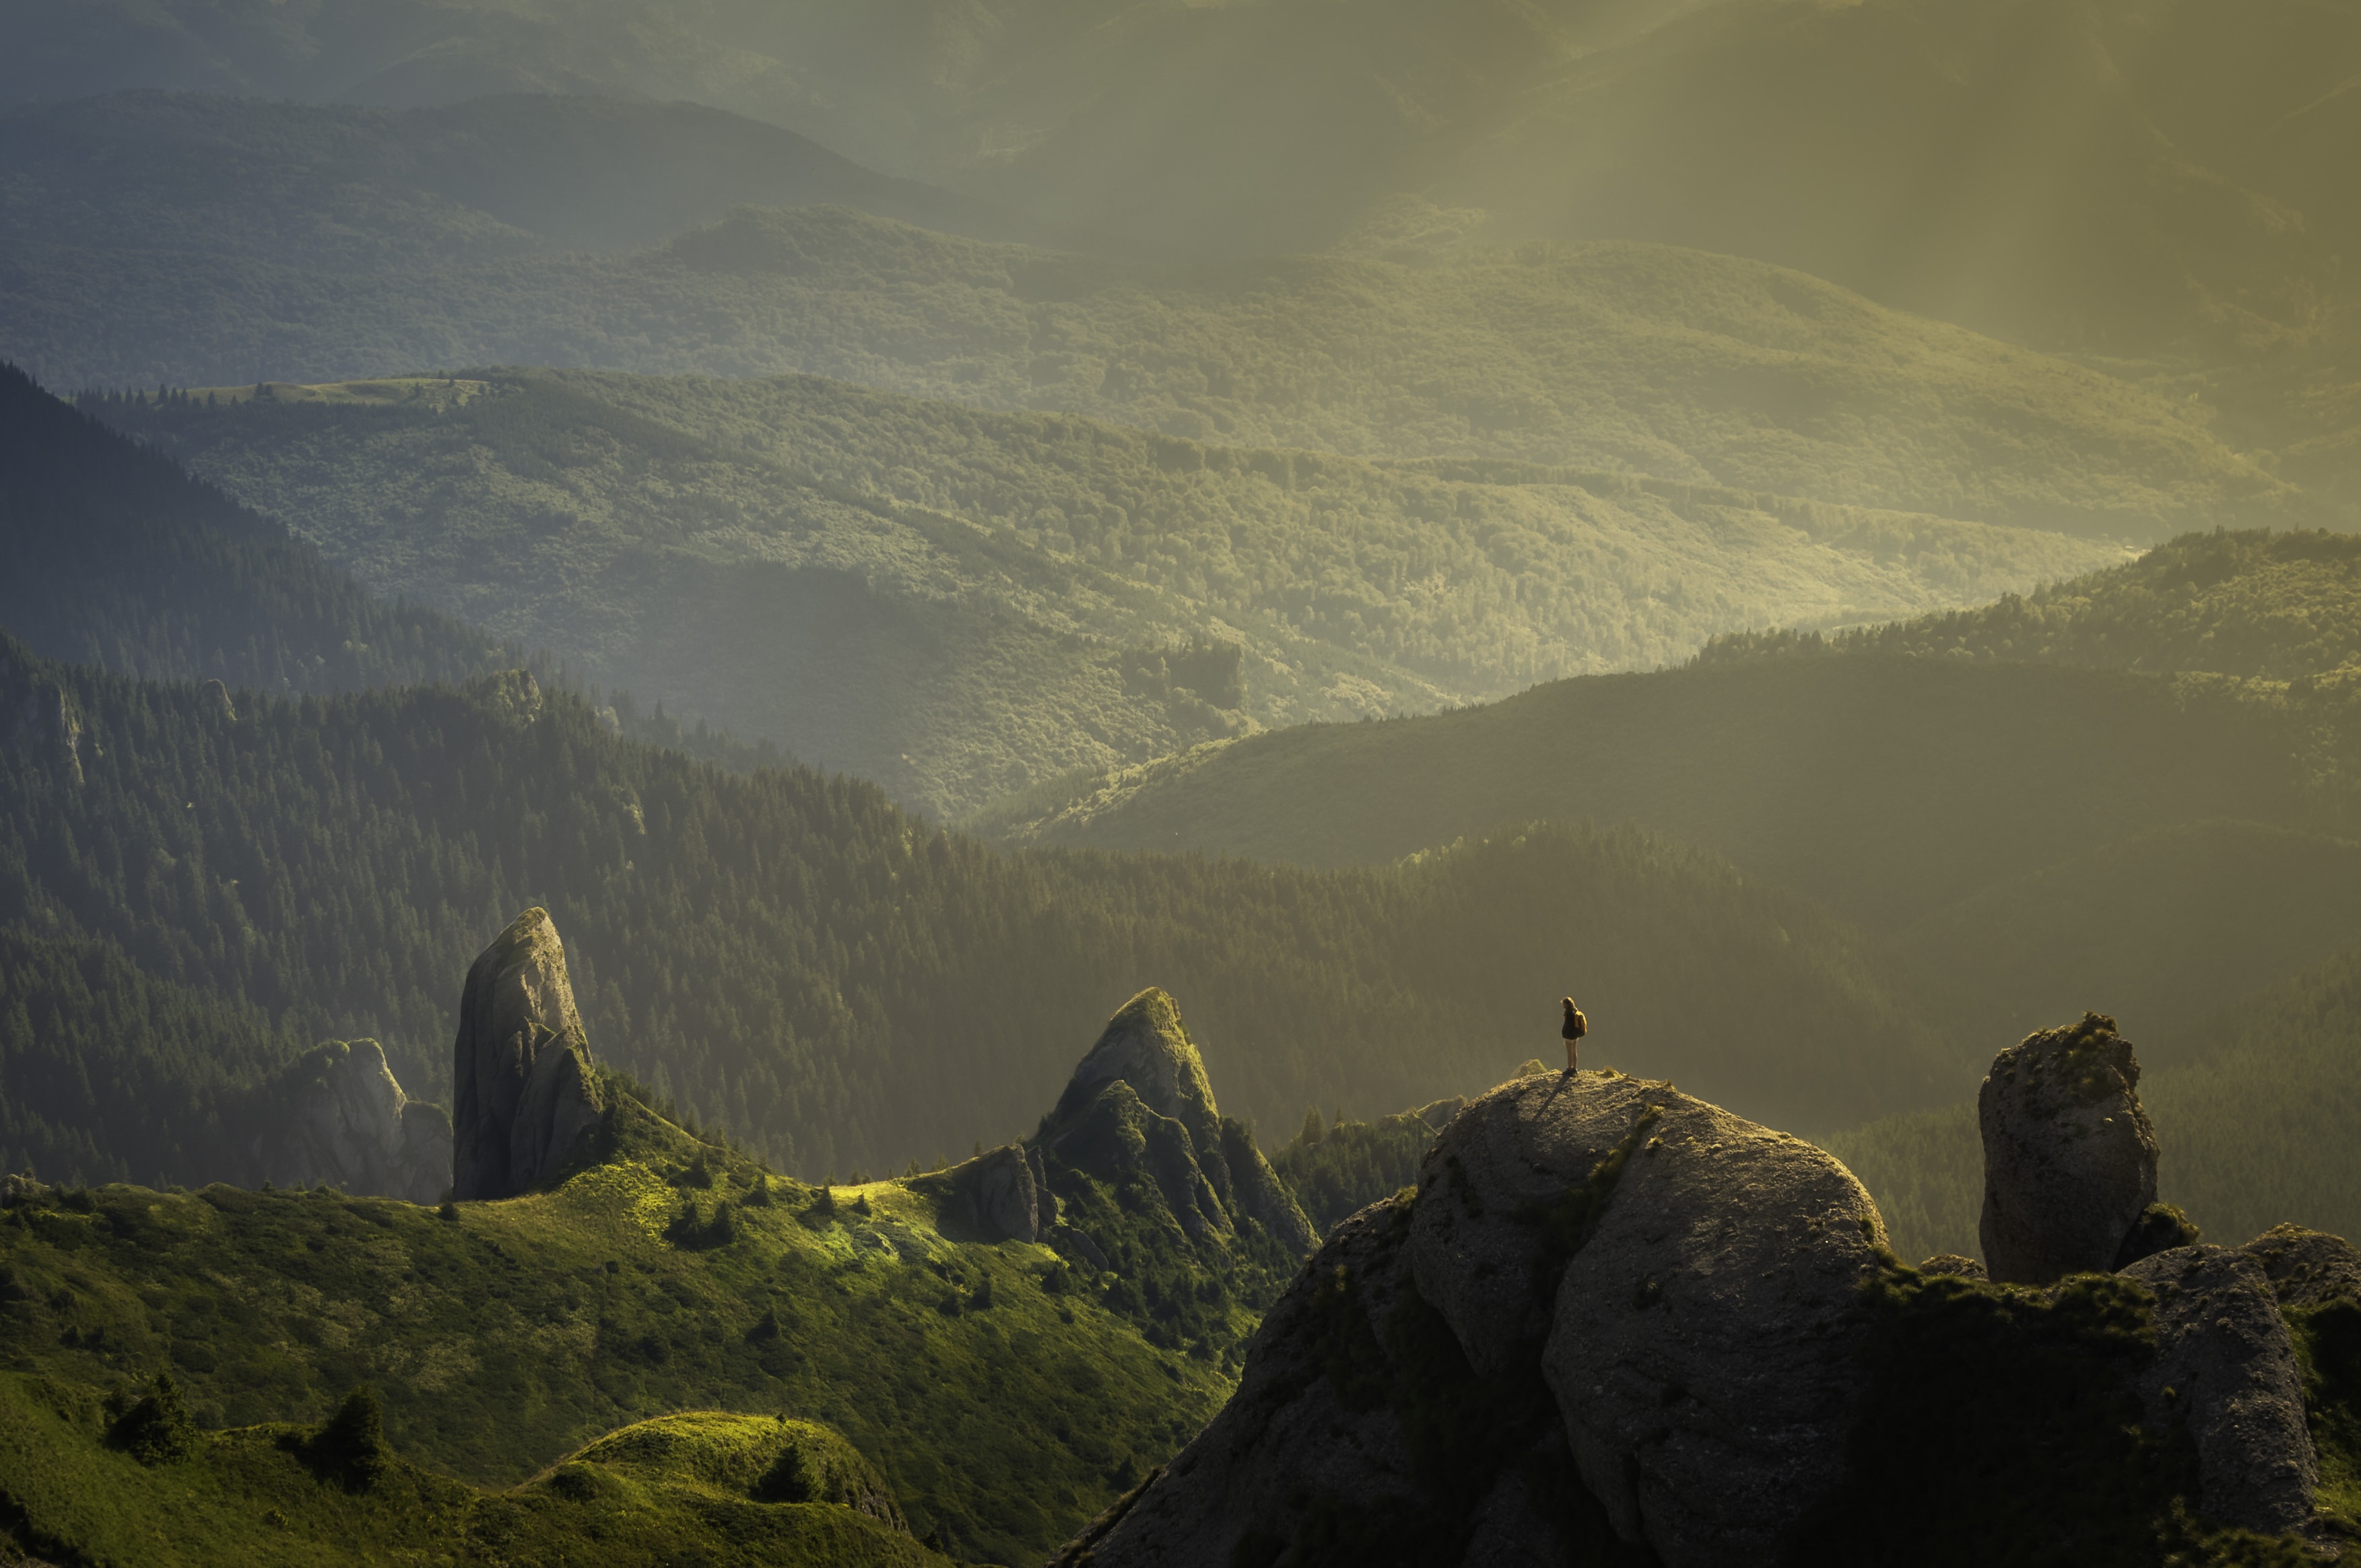
landscape, nature, rock, wilderness, mountain, cloud, sky, sunrise, mist, sunlight, morning, hill, adventure, valley, mountain range, reflection, scenic, darkness, terrain, summit, rocks, outdoors, alps, landform, hd wallpaper, geographical feature, atmospheric phenomenon, mountainous landforms